Saint-Martin-des-Olmes

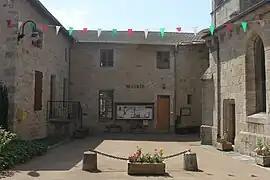
The town hall in Saint-Martin-des-Olmes

Saint-Martin-des-Olmes (Auvergnat: "Sant Martin daus Oumes") is a commune in the Puy-de-Dôme department in Auvergne in central France.